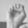
ASL letter: E